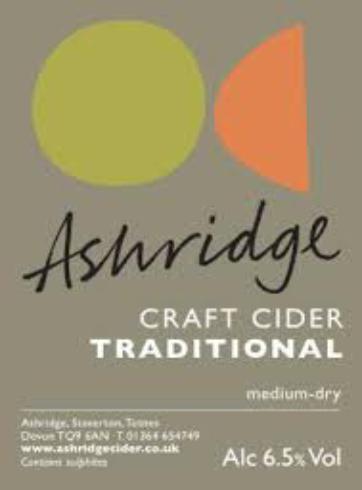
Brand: Ashridge Cider
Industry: Food